Lipari

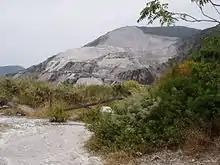
A pumice mine just east of Acquacalda.

From the 1920s to the 1940s, the Lipari islands were used for the confinement of political prisoners, including Emilio Lussu, Curzio Malaparte, Carlo Rosselli, Giuseppe Ghetti, and Edda Mussolini. During the 1930s, the islands were used to detain exiled members of the fascist, Croatian nationalist Ustaše movement.